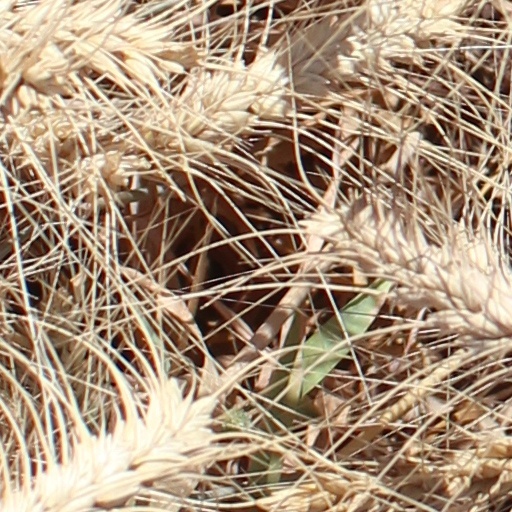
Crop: wheat